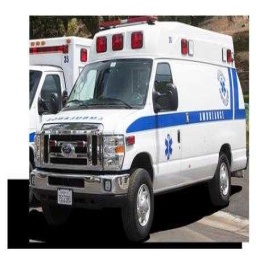
Label: ambulance